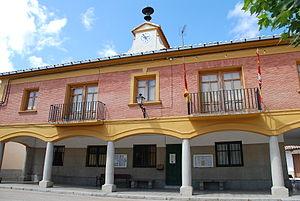
Sotobañado y Priorato est une commune d'Espagne de la province de Palencia dans la communauté autonome de Castille-et-León. Elle fait partie de la comarque naturelle de Boedo-Ojeda.